Elp culture

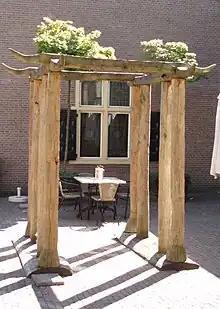
Elp culture temple at , c. 1250 BC

The culture is known for featuring the longhouse. This construction shows an exceptional local continuity until the twentieth century, still being the normal type of farm in the lowlands of north-western Europe and the Netherlands. The local tradition of concentrating on raising cattle was persisted by the Saxons and the Frisians, whose houses were perched on the natural hillocks in the moist plains, while all other Germanic people practiced sedentary agriculture. Going back to the roots of this tradition, it is generally assumed that its origins lay somewhere in the Bronze Age, between 1800 and 1500 BCE. Probably this change was contemporary to a transition from the two-aisled to the three-aisled farm as early as 1800 BCE. This development bears comparison with what we know from Scandinavia, where the three-aisled house also develops at the same time.